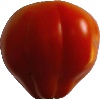
Label: Tomato 1